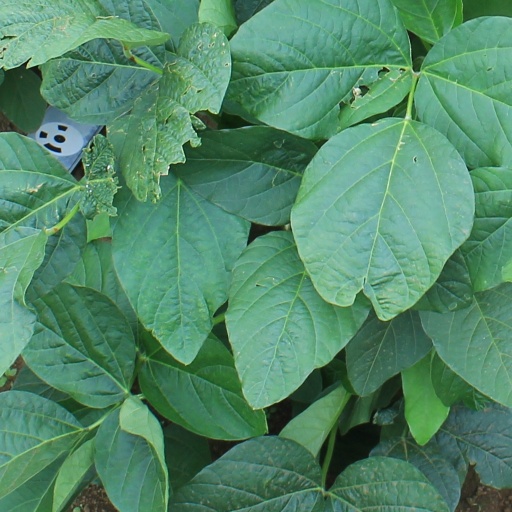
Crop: soybean